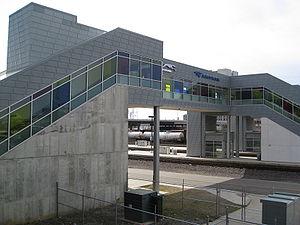
Le Gateway Multimodal Transportation Center est un pôle multimodal regroupant une gare ferroviaire, une station de bus et une station de métro à Saint-Louis dans l'État du Missouri aux États-Unis.